Forbo Holding AG

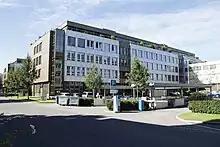
Forbo Holding AG has its headquarters in Baar in the canton Zug, Switzerland.

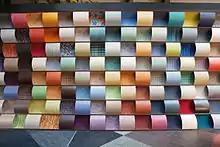
Forbo Flooring Systems offers a broad range of floor coverings and building and construction adhesives.

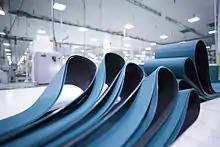
Forbo Movement Systems is specialized in power transmission and light conveyor belts.

Forbo Holding AG based in Baar ZG is a globally operating Swiss manufacturer of floor coverings and building and construction adhesives as well as power transmission and light conveyor belts.